Antônio de Sousa Neto

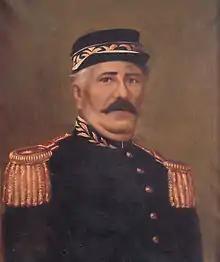
"Portrait of Antônio de Sousa Neto" by Azevedo Dutra. Júlio de Castilhos Museum

General Antônio de Sousa Neto (11 February 1803 – 2 July 1866) was a Brazilian military leader of the Riograndense Republic during the Ragamuffin War. On 20 September 1836, Neto declared the independence of the Riograndense Republic.